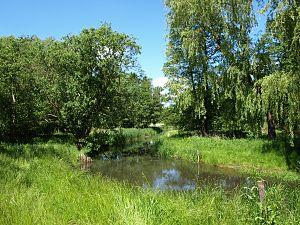
Boizenburg/Elbe est une ville du Mecklembourg dans le Nord de l'Allemagne, appartenant à l'arrondissement de Ludwigslust-Parchim.